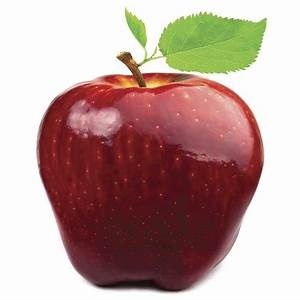
Label: apple